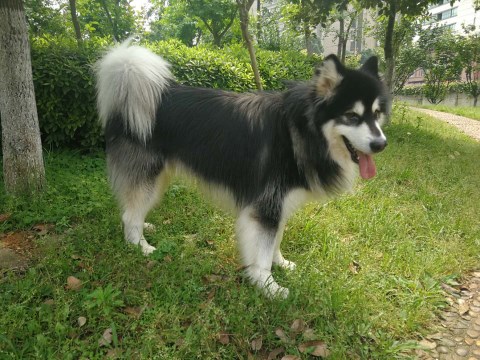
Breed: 1324-n000004-malamute